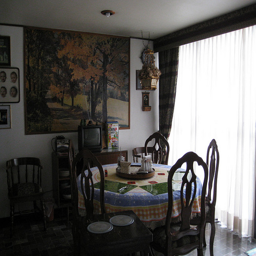
some wood chairs are around a table in a room
A dining room has a quilted round tablecloth.
A dining room scene with a table, chairs and a television.
A dining room table and chairs with place mats.
A dining room table with chairs is next to a window.